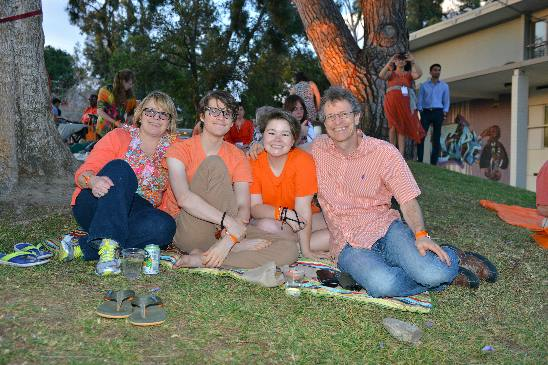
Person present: Yes